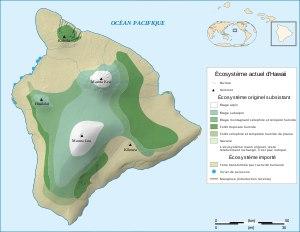
Le Mauna Loa, terme hawaïen signifiant littéralement « longue montagne », est un volcan rouge actif situé aux États-Unis, dans l'archipel d'Hawaï. Culminant à 4 170 mètres d'altitude, c'est le deuxième plus haut sommet de l'île d'Hawaï après le Mauna Kea. Le Mauna Loa est le plus haut volcan du monde : il s'élève à 17 kilomètres au-dessus de sa base, qui s'enfonce dans le plancher océanique, et la superficie de sa partie émergée, 5 271 km², représente plus de la moitié de la surface de l'île. Le Mauna Loa, qui est un volcan bouclier caractérisé par des laves fluides pauvres en silice, a été créé par un point chaud à l'origine de la formation de l'archipel des Îles Hawaï. Le volcan est couronné par une grande caldeira et traversé par deux rifts sur toute sa longueur, d'où partent la très grande majorité des coulées de laves. Depuis le XIXᵉ siècle, ces éruptions se sont produites en moyenne tous les cinq ans, bien que la dernière remonte à 1984. Elles ont à plusieurs reprises menacé et, dans certains cas, détruit des installations humaines.
Le Mauna Kea est un volcan bouclier endormi des États-Unis situé sur l'île d'Hawaï, dans l'État du même nom. Âgé de près d'un million d'années, c'est le deuxième plus ancien des cinq volcans majeurs de l'île. Sa dernière éruption remonte à environ 4 500 ans et il représente une menace peu élevée pour les populations. Il est coiffé de nombreux cônes volcaniques, dont le Puʻu Wēkiu qui constitue son point culminant à 4 207 mètres d'altitude, ce qui en fait le sommet le plus élevé de l'archipel d'Hawaï. En considérant sa partie immergée, le Mauna Kea est même plus élevé que l'Everest. Cette altitude affecte son climat ; elle est notamment responsable de son enneigement plusieurs jours par an, ce qui lui vaut la forme moderne de son nom signifiant « montagne blanche » en hawaïen. Il présente même des traces d'anciennes glaciations. Les versants nord au vent et sud sous le vent connaissent une importante différence pluviométrique. Un autre cône au sommet abrite le lac Waiʻau, le plus haut de tout le bassin pacifique à 3 968 mètres d'altitude. La faune et la flore sont réparties en trois étages concentriques distincts, dont le plus élevé est de type alpin.
Le Kohala est un volcan éteint des États-Unis situé sur l'île d'Hawaï, dans l'État du même nom. Âgé de près d'un million d'années et ayant émergé il y a 500 000 ans, c'est le plus ancien des cinq volcans majeurs de l'île. Sa dernière éruption remonte à 120 000 ans. La montagne a été fortement érodée, notamment par un vaste glissement de terrain qui a ramené son altitude à 1 670 mètres il y a 250 à 300 000 ans. Elle est par ailleurs entaillée de plusieurs profondes gorges, dont la géomorphologie est en grande partie façonnée par un ensemble d'intrusions magmatiques, près de la caldeira sommitale, qui dictent le réseau hydrologique. Ces ressources en eau ont été exploitées et canalisées afin de fournir les besoins agricoles et domestiques. Le versant sous le vent, moins exposé aux pluies, a été principalement utilisé pour cultiver la patate douce et la canne à sucre. D'une manière générale, la différence de précipitations entre les deux versants est responsable d'écosystèmes naturels très variés, abritant de nombreuses espèces endémiques dont l'existence est fragilisée par le peuplement humain et l'introduction d'espèces invasives.